Alex Lara

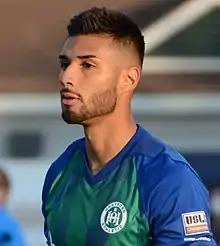
Lara with Hartford Athletic in 2021

Alejandro "Alex" Lara (born September 15, 1998) is an American professional soccer player who plays as a defender for USL Championship club Monterey Bay FC.